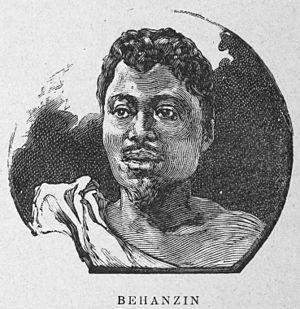
Behanzin
La Seconde guerre du Dahomey eut lieu du 4 juillet 1892 au 15 janvier 1894 dans les actuels départements de Ouémé et de Zou au Bénin. Les troupes françaises du colonel Alfred Dodds l'emportèrent sur celles du royaume Fon de Behanzin. Cette guerre marque la fin du royaume du Dahomey qui est annexé par l'empire colonial français.